Dick Tracy

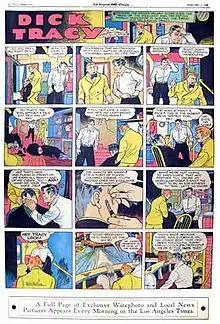
Chester Gould's Dick Tracy vs. "the Blank" (January 2, 1938)

Dick Tracy is an American comic strip featuring Dick Tracy, a tough and intelligent police detective created by Chester Gould. It made its debut on Sunday, October 4, 1931, in the "Detroit Mirror", and was distributed by the Chicago Tribune New York News Syndicate. Gould wrote and drew the strip until 1977, and various artists and writers have continued it.